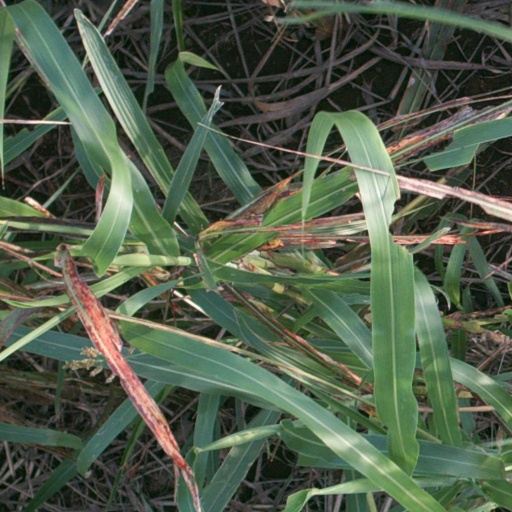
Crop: sorghum